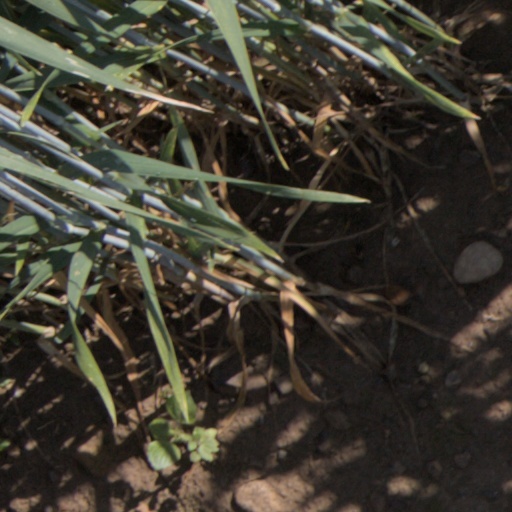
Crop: wheat